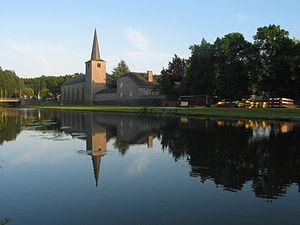
Hotton (Belgique), panorama sur l'Ourthe et l'église de la cité.
Hotton est une commune francophone de Belgique située en Région wallonne dans la province de Luxembourg, ainsi qu’une localité où siège son administration.
L'Ourthe est une rivière de Belgique, affluent en rive droite de la Meuse. C'est une rivière issue de la confluence de l'Ourthe orientale et de l'Ourthe occidentale, toutes deux dans la province de Luxembourg en Belgique.